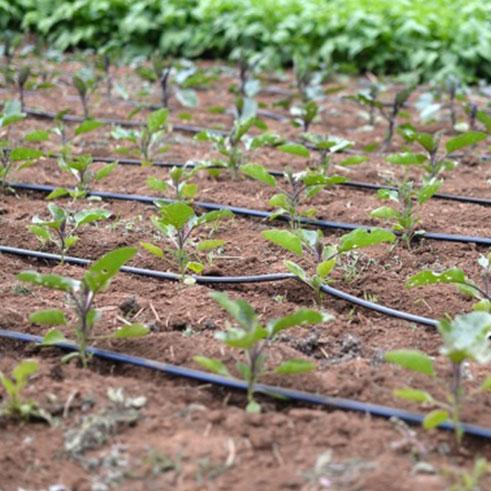
Shamba hili linaonyesha mistari ya mimea midogo ya kijani iliyopandwa kwenye udongo wenye rangi ya kahawia. Kila mstari wa mimea una bomba jeusi la umwagiliaji wa matone likionyesha mfumo wa kisasa wa kilimo unaotumia maji kwa ufanisi. Udongo unaonekana kuwa ume andaliwa vizuri na mimea ina stawi ikionyesha utunzaji mzuri.